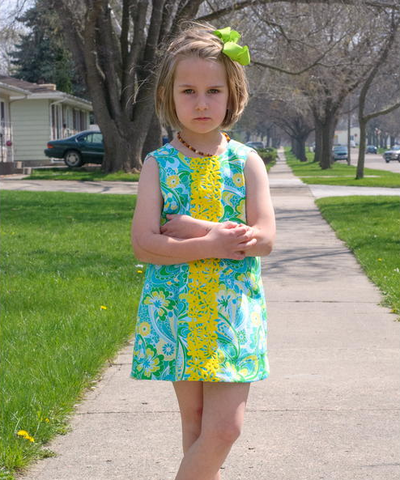
Gender: women